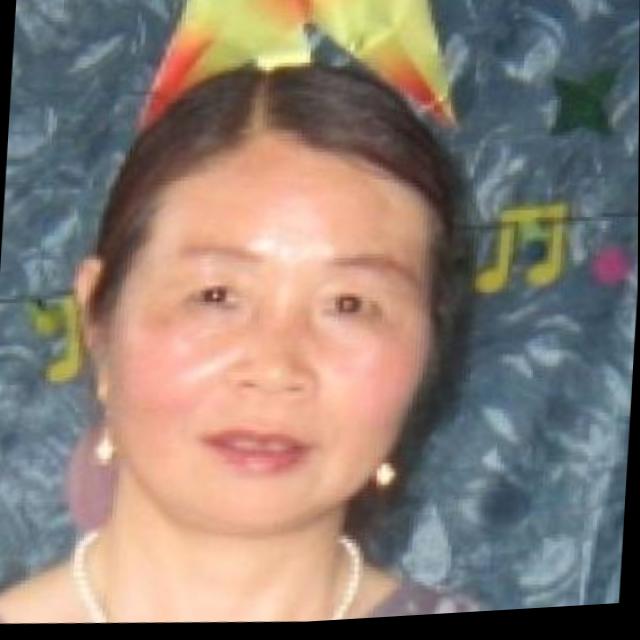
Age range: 45-64